Basilan Jaycees

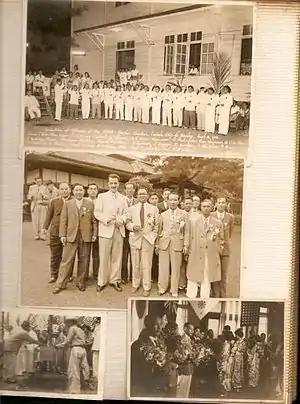
Charter Induction of the Basilan Junior Chamber of Commerce, December 11, 1949, at the old Basilan City Hall Courtyard; Middle and Bottom photos: Basilan Jaycees delegation at the 1950 Manila World Congress)

The Basilan Junior Chamber of Commerce was organized on January 11, 1949, in a Joint Chapter Extension Project of the Manila and Zamboanga Jaycees. It included some of Basilan’s most active and civic-minded personalities in law, public service, medicine and business at the outset. Its Charter President (1949–1950), Dr. Isidro Sta. Elena, eventually became JCP Regional Vice President for Northern Mindanao in 1951–1952. National President Joaquin V. Gonzalez flew in from Manila to witness the induction of the Chapter’s 3rd President (1951), Judge Doroteo de Guzman. 4th President (1952), Dr. Alejandro C. Infante, founder of the Infante Hospital in Isabela City, was the longest-serving Adviser of the Chapter, whose service to the organization spanned over 50 years, until his demise in 2007. He was followed by a succession of able young Presidents who steered the Chapter in its early years. Prominent businessmen Amado Borja (1953), Thomas Ba Leong (1953), Carlos F. Tan (1955), and Judge Francisco S. Atilano (1955) were among the pioneers of this intrepid group of young leaders who invested the Chapter with a strong foundation based on an enduring vision of leadership and service to the community.